Answer in natural language. How many Paintings are visible in the scene? Choose between the following options: 0, 4, 2, 3 or 2
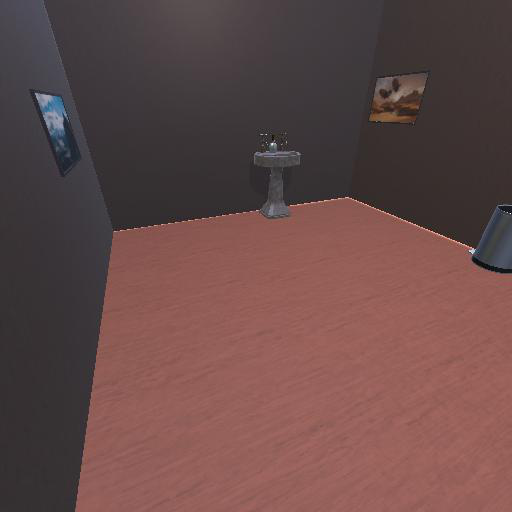
<answer>2</answer>